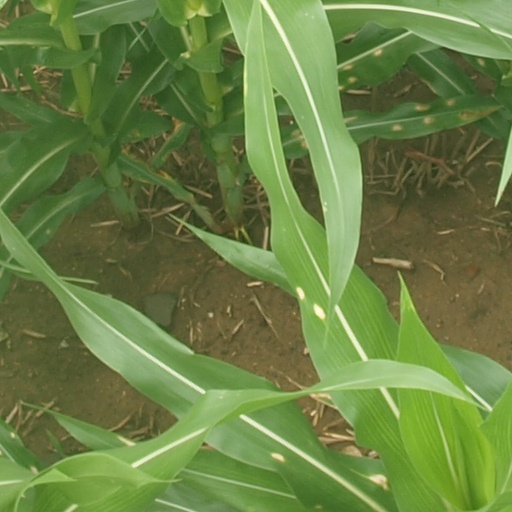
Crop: maize; corn